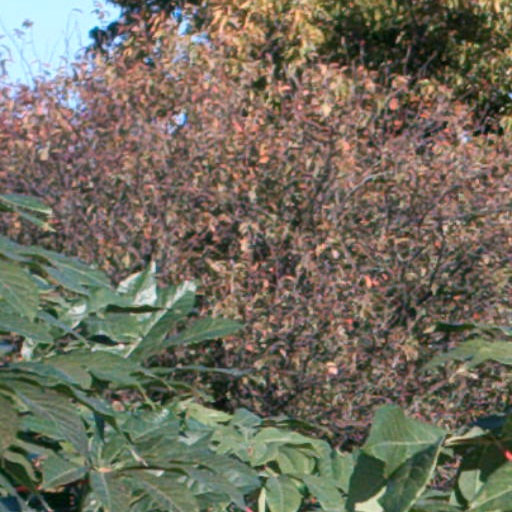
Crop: cassava